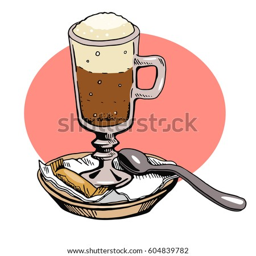
coffee and cocoa in glass with a tube , a spoon , sugar .